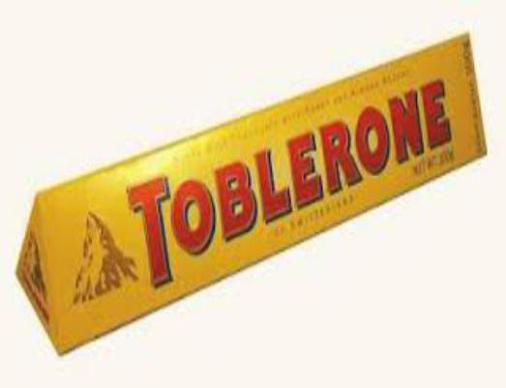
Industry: Food